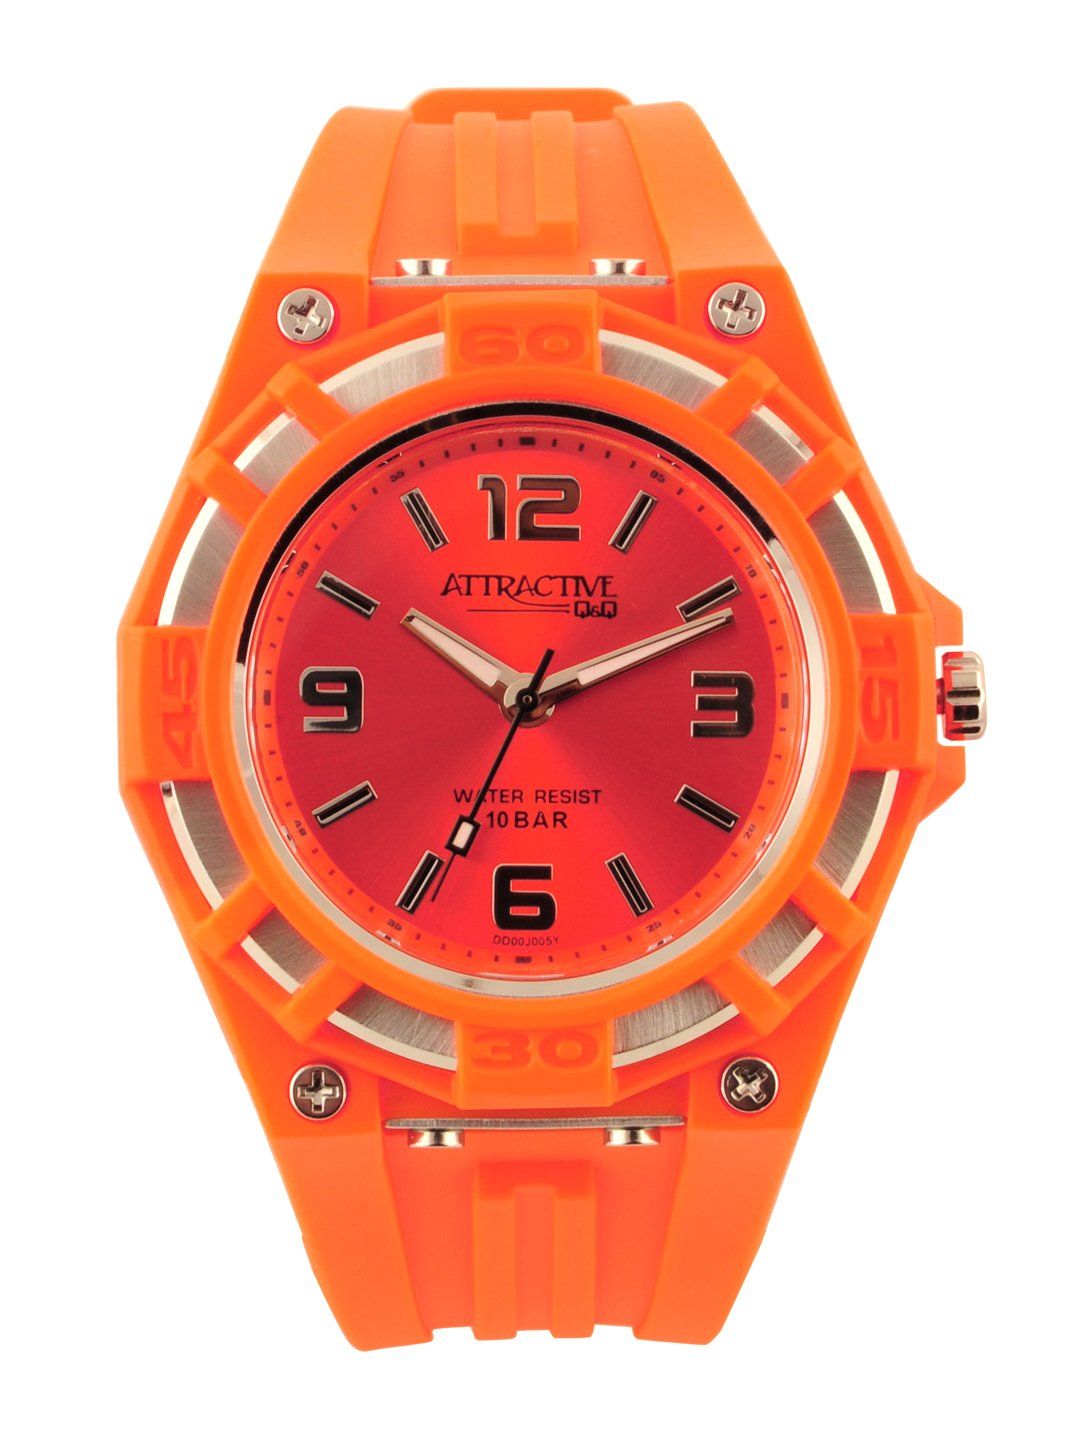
Q&Q Attractive Men Orange Dial Watch
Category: Accessories / Watches / Watches
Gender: Men
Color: Orange
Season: Winter 2016
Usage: Casual